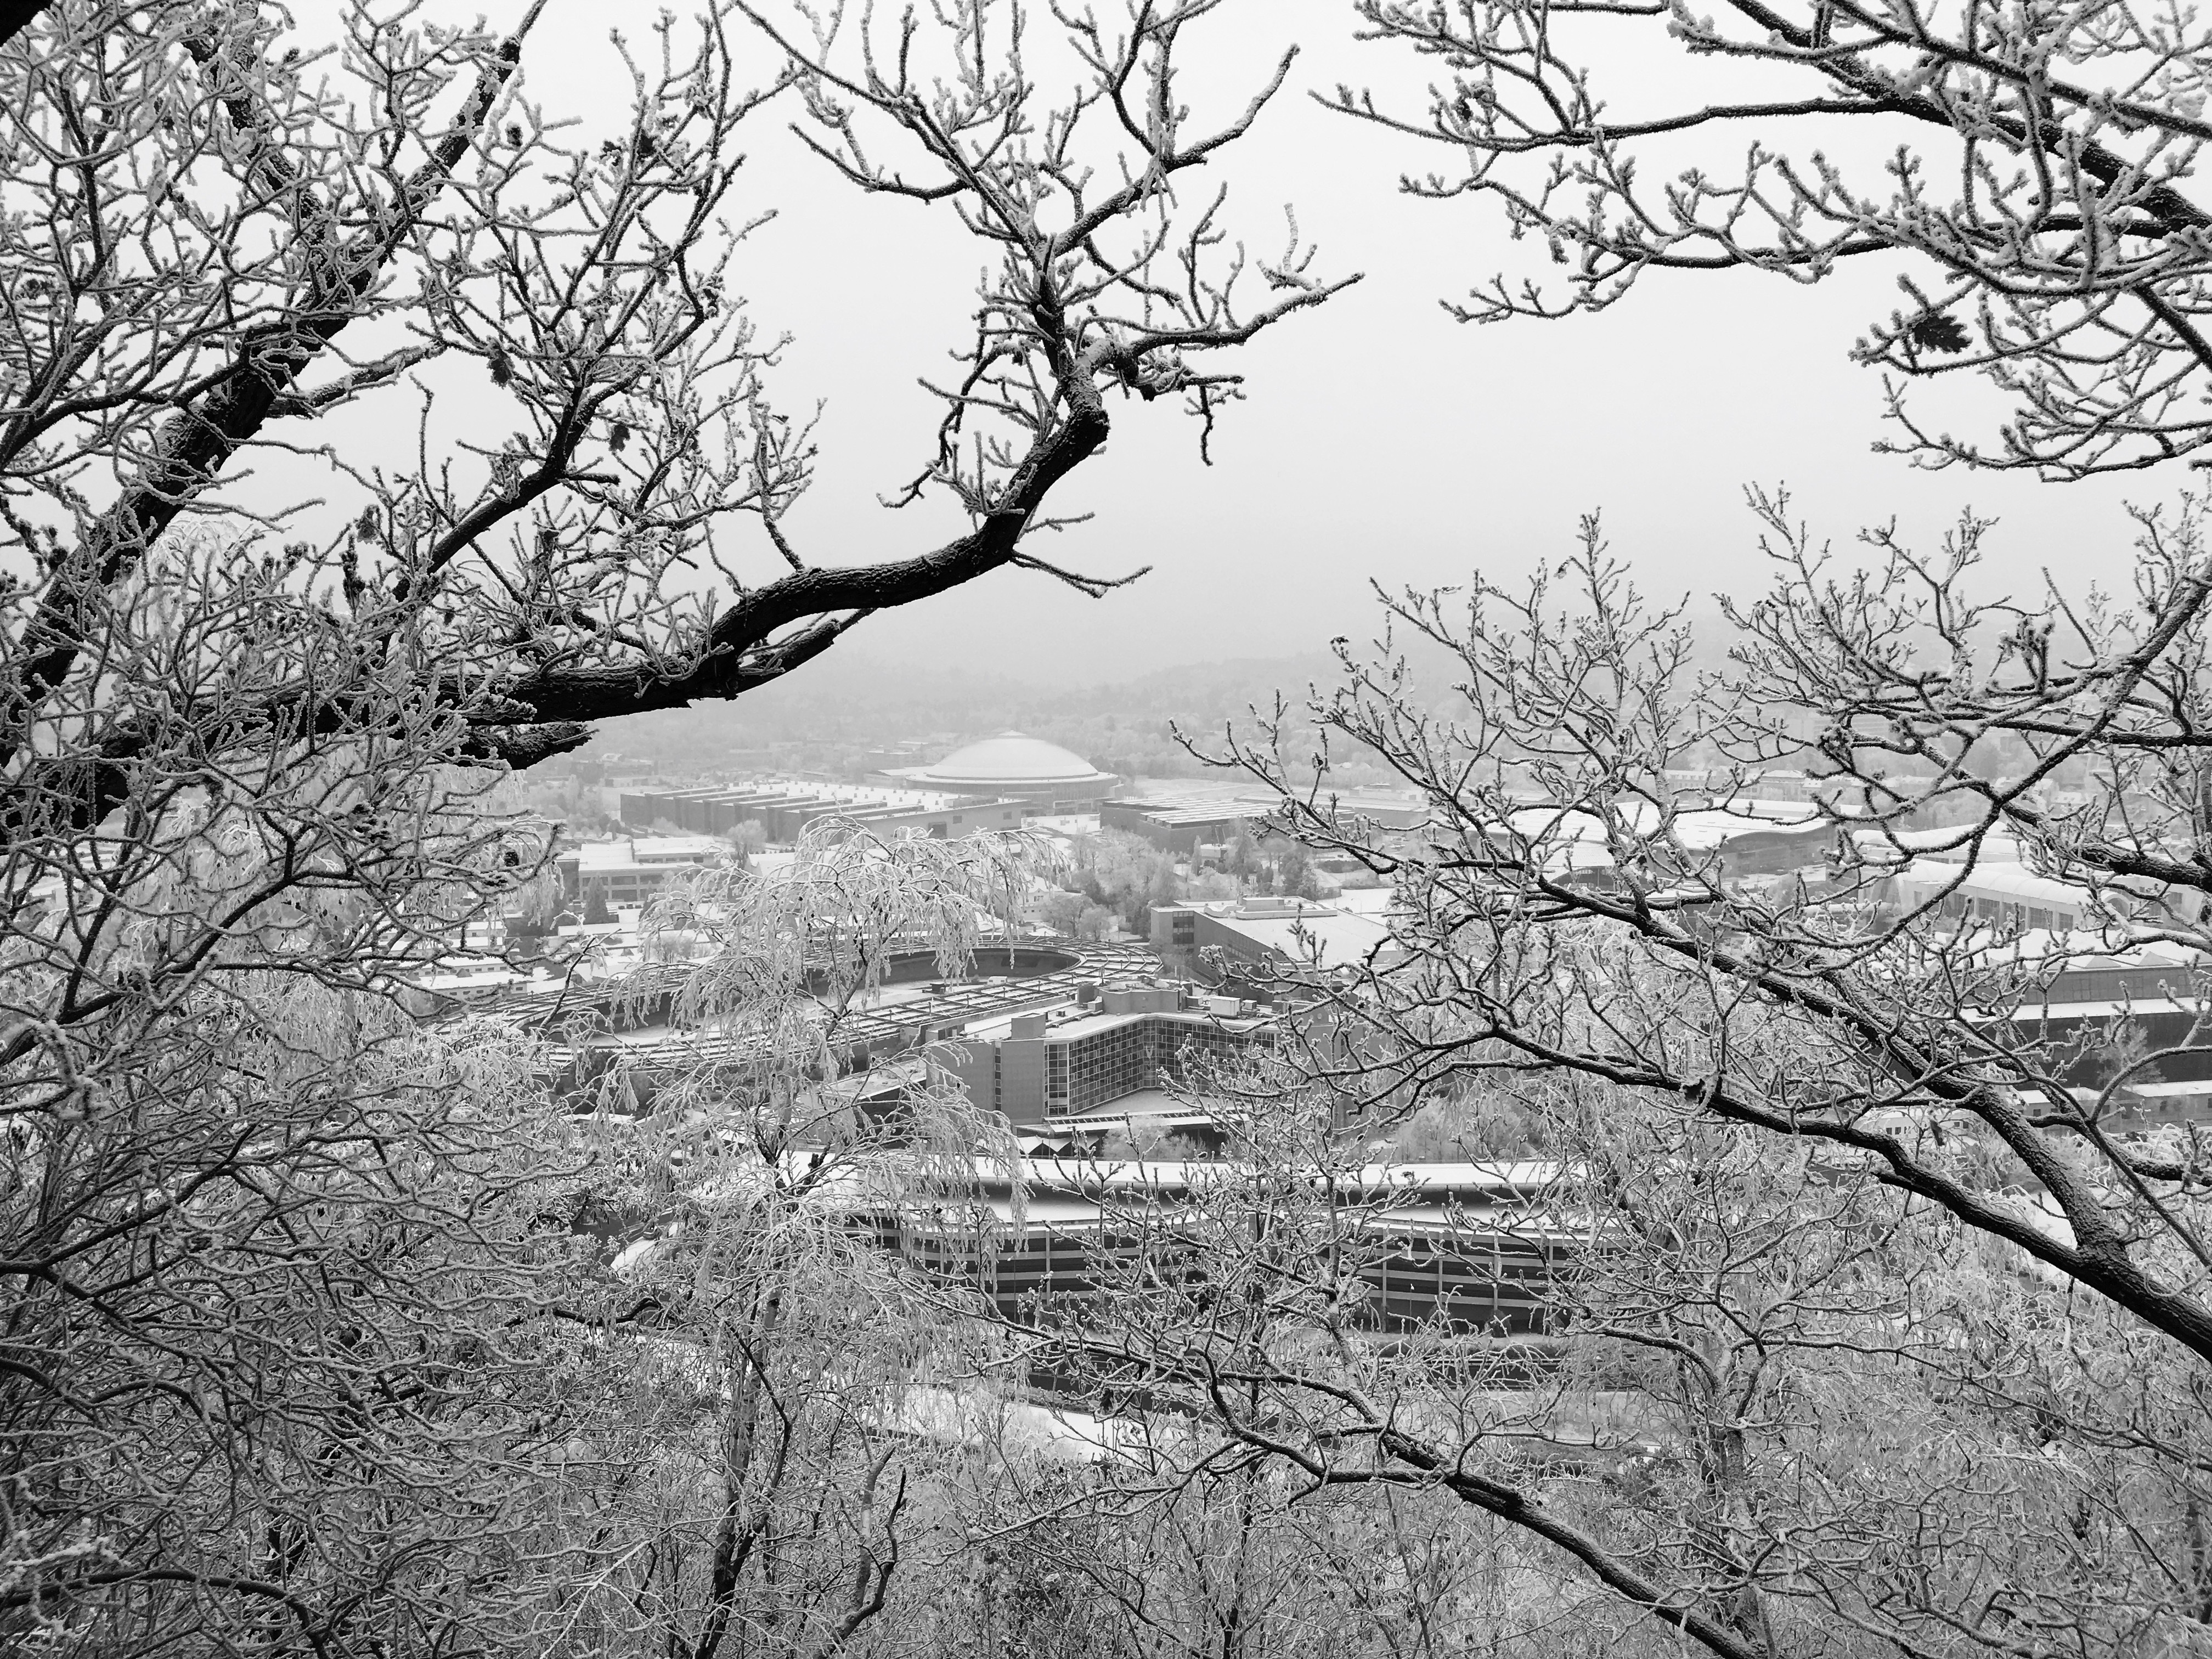
tree, branch, snow, cold, winter, black and white, plant, white, flower, view, frost, monochrome, season, icing, woodland, brno czech republic, monochrome photography, atmospheric phenomenon, woody plant